William Budge

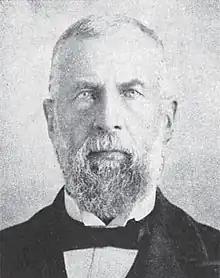
Budge,

William Budge (May 1, 1828 – March 18, 1919) was a member of the Council of Fifty as well as the Idaho Legislature and was a mission president and stake president in the Church of Jesus Christ of Latter-day Saints.